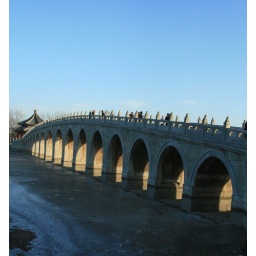
It is located at the summer palace, a beautiful bridge over the lake